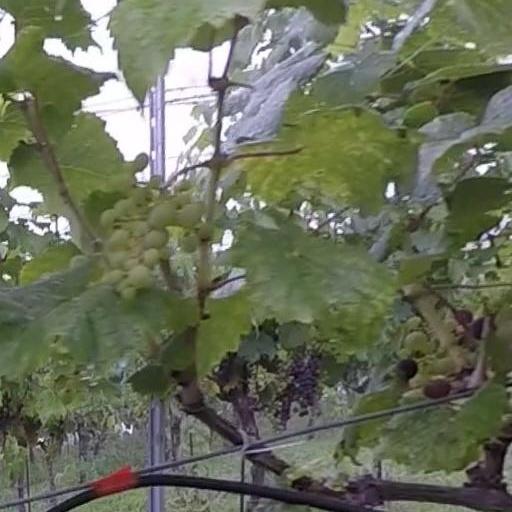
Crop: grape